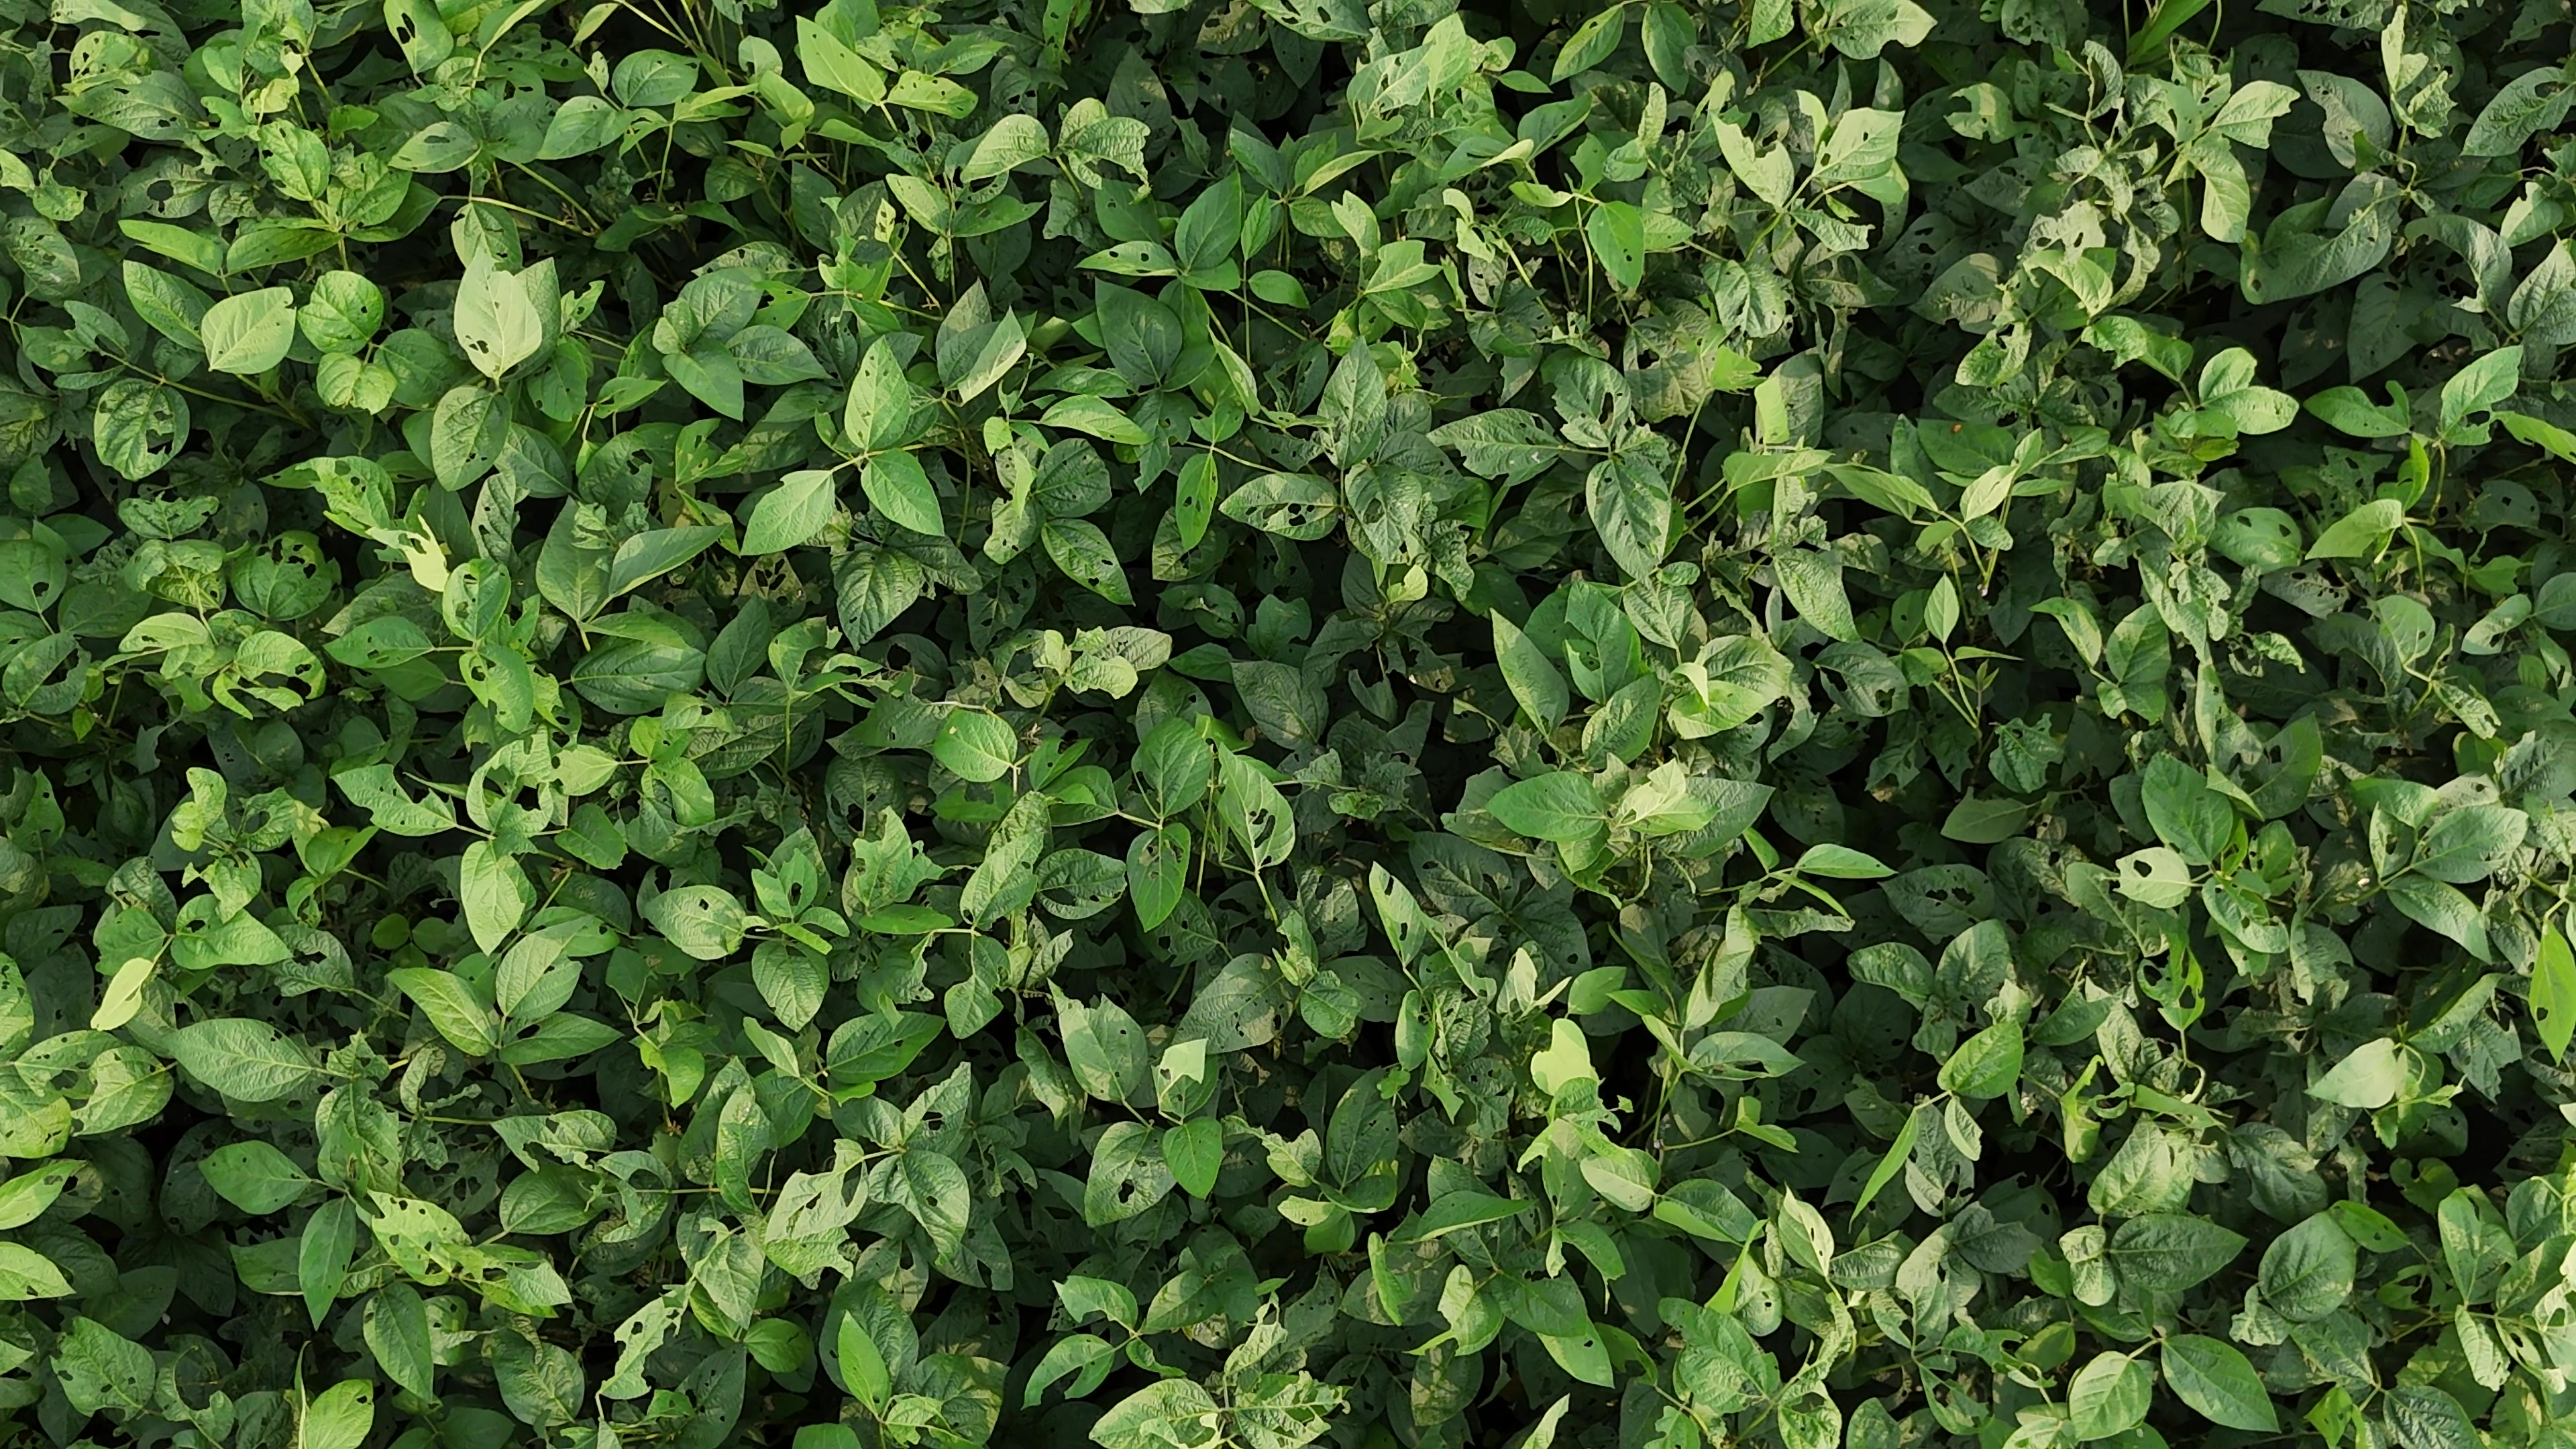
Label: Semilooper_Pest